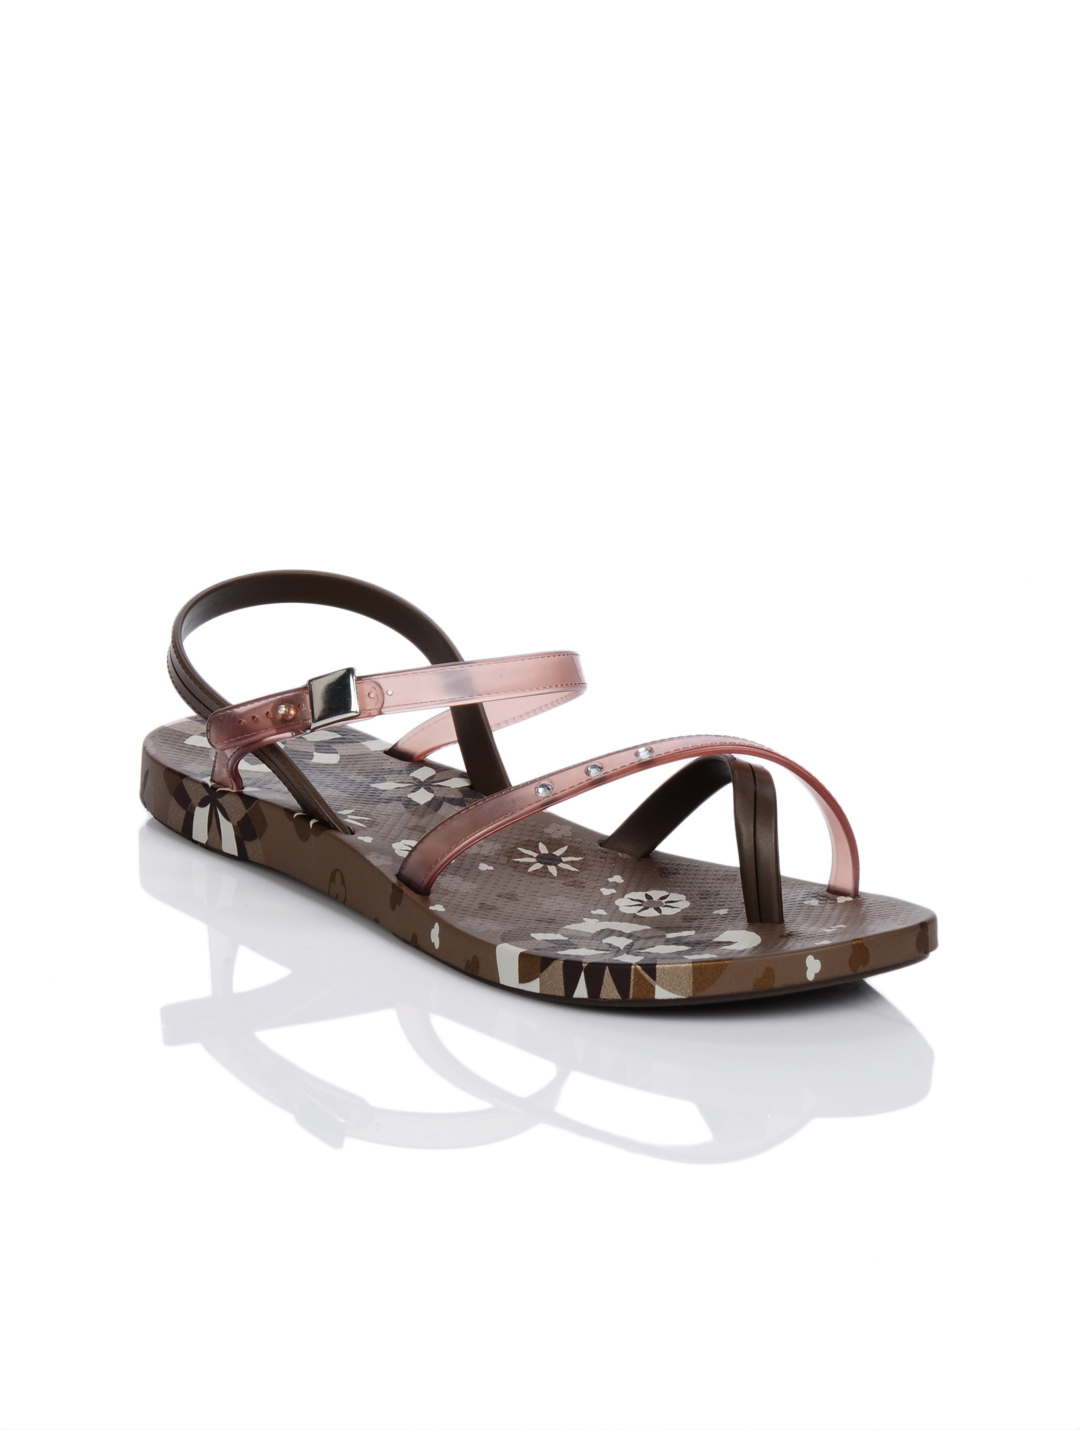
iPanema Women Premium Grey Flats
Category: Footwear / Shoes / Heels
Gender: Women
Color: Grey
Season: Winter 2012
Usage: Casual